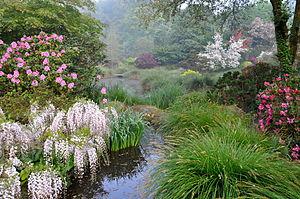
au Parc Botanique de Haute Bretagne en avril 2011
Le parc botanique de Haute-Bretagne ou anciennement parc floral de Haute-Bretagne, est un parc privé ouvert au public d’une superficie de vingt-cinq hectares, situé en Ille-et-Vilaine, à dix kilomètres au nord de la cité médiévale de Fougères.
Cette page recense les jardins de France bénéficiant du label « jardin remarquable ».